Murcia

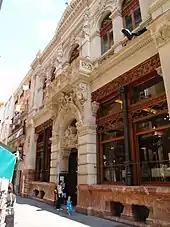
Casino of Murcia

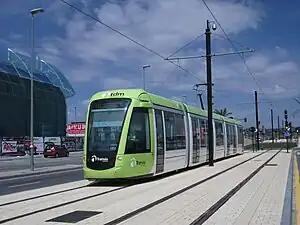
Tram of Murcia

Economically, Murcia predominantly acts as a centre for agriculture and tourism. 33.1% of the municipality is utilised with crops purposes. 35.3% of the agreements of 2019 were written for jobs in agriculture and fishing sectors and 9.84% workers had signed agreements for crop land labouring in the second half of 2016.